Eyes of Purification

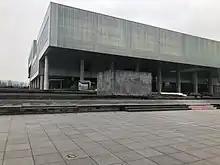
Eyes of purification art installation in front of the MSU

Eyes of Purification is an outdoor art installation designed by the Polish artist Mirosław Bałka in 2009 and displayed in front of the Museum of Contemporary Art of Zagreb at the south side entrance.